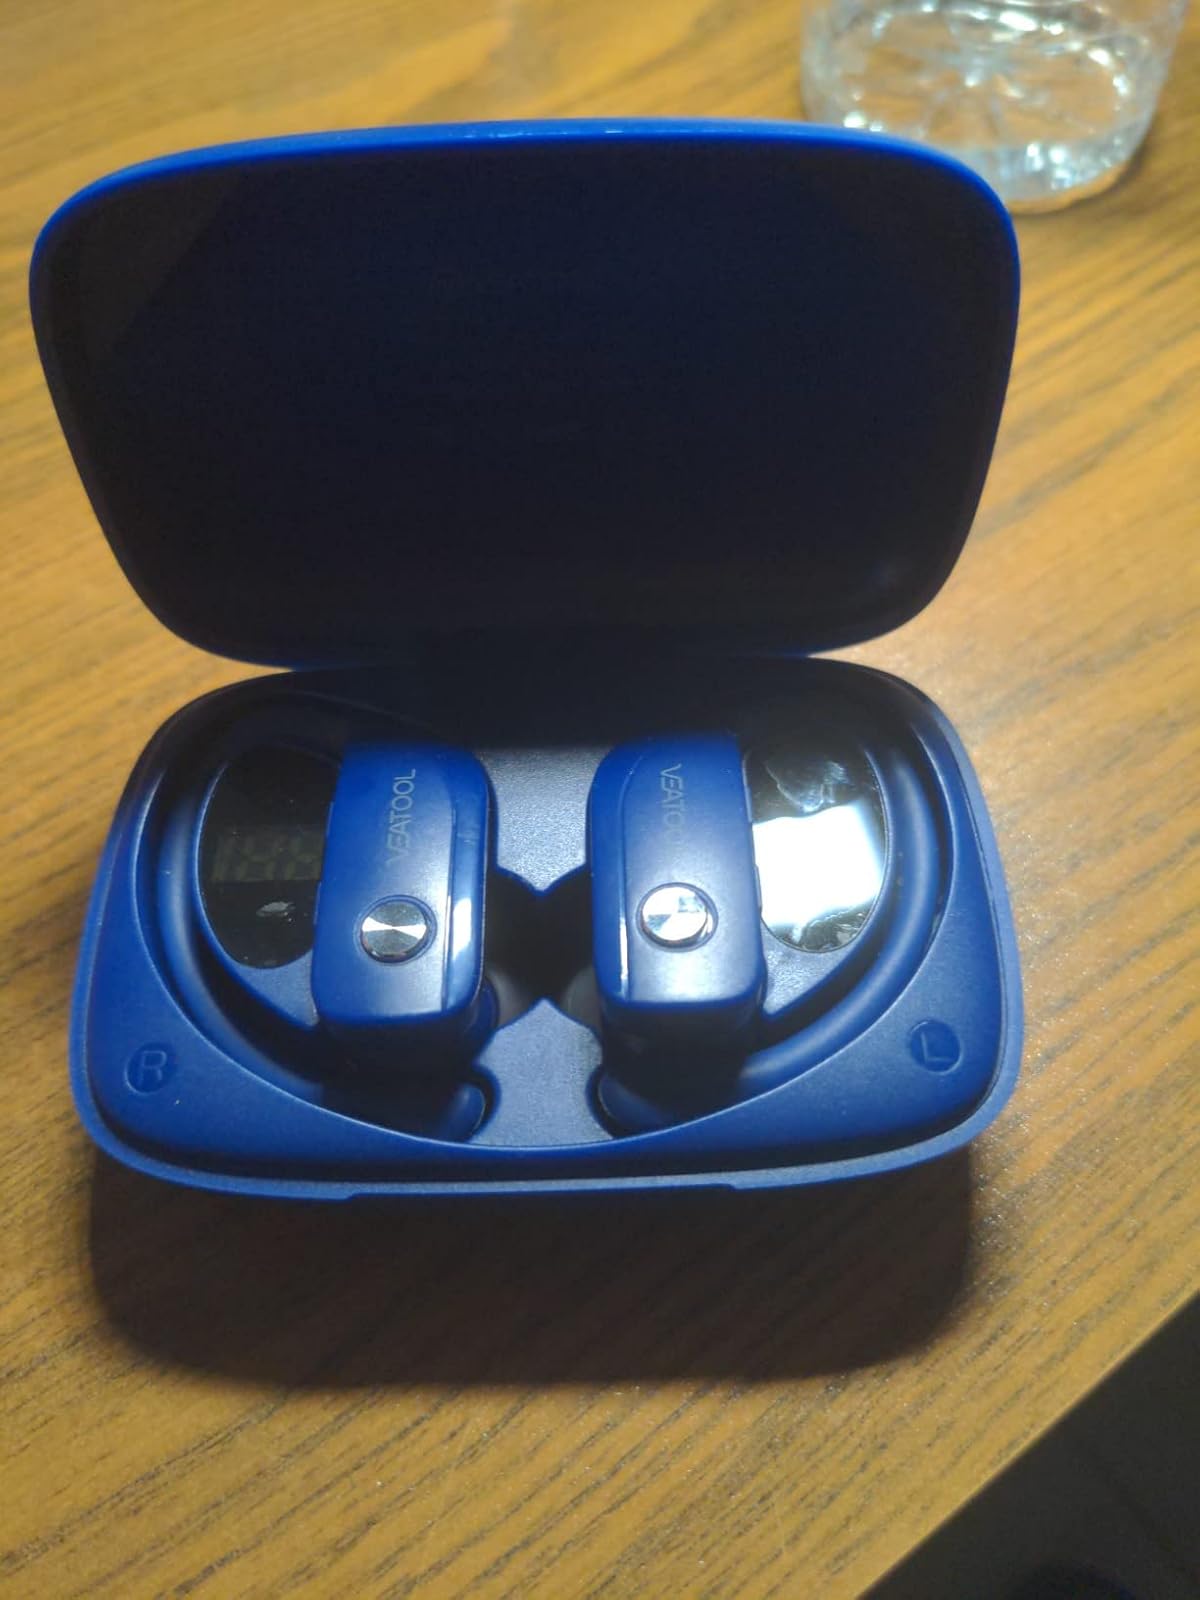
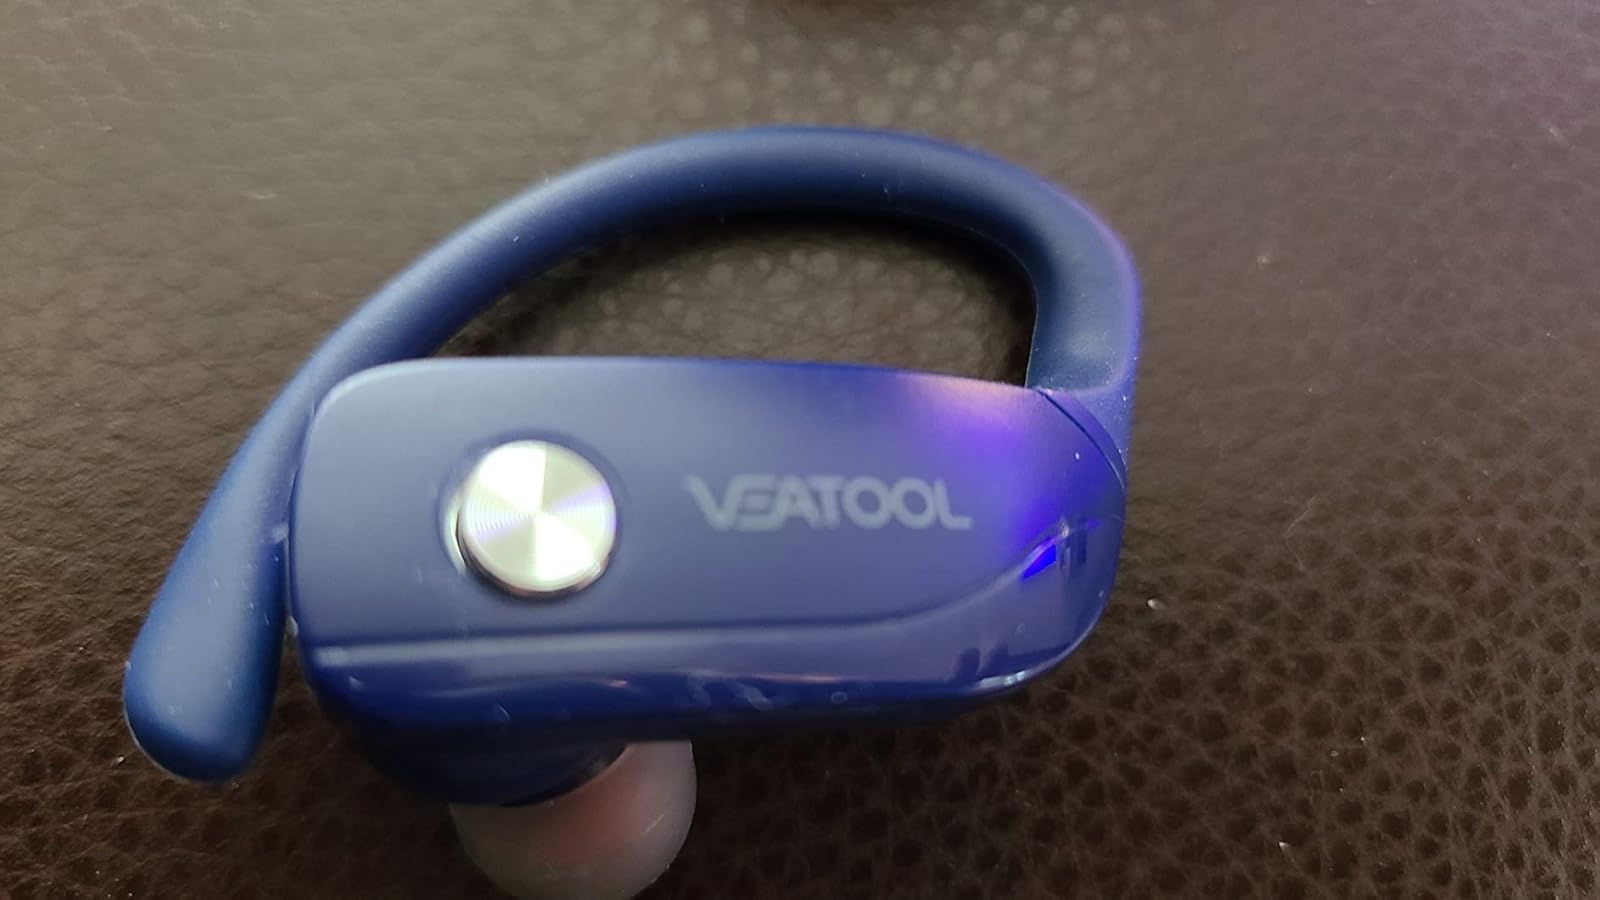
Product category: earbuds
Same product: yes